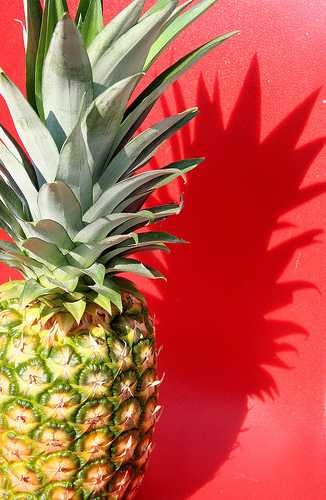
Label: Pineapple